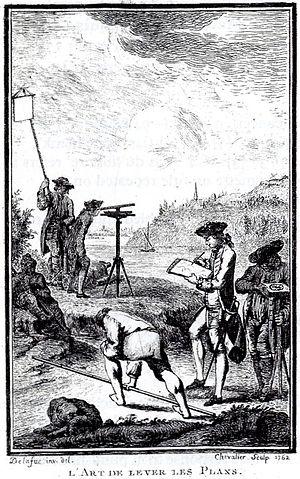
Frontispice de l'ouvrage de Dupain de Montesson, Ingénieur géographe des Camps et Armées du Roi. L'art de lever les plans. Paris. Jombert. 1762
La famille Naudin regroupe, à la fin du XVIIᵉ et dans la première moitié du XVIIIᵉ siècle, quatre ingénieurs géographes, attachés au ministère de la Guerre du royaume de France. Leur atelier est installé à Versailles.